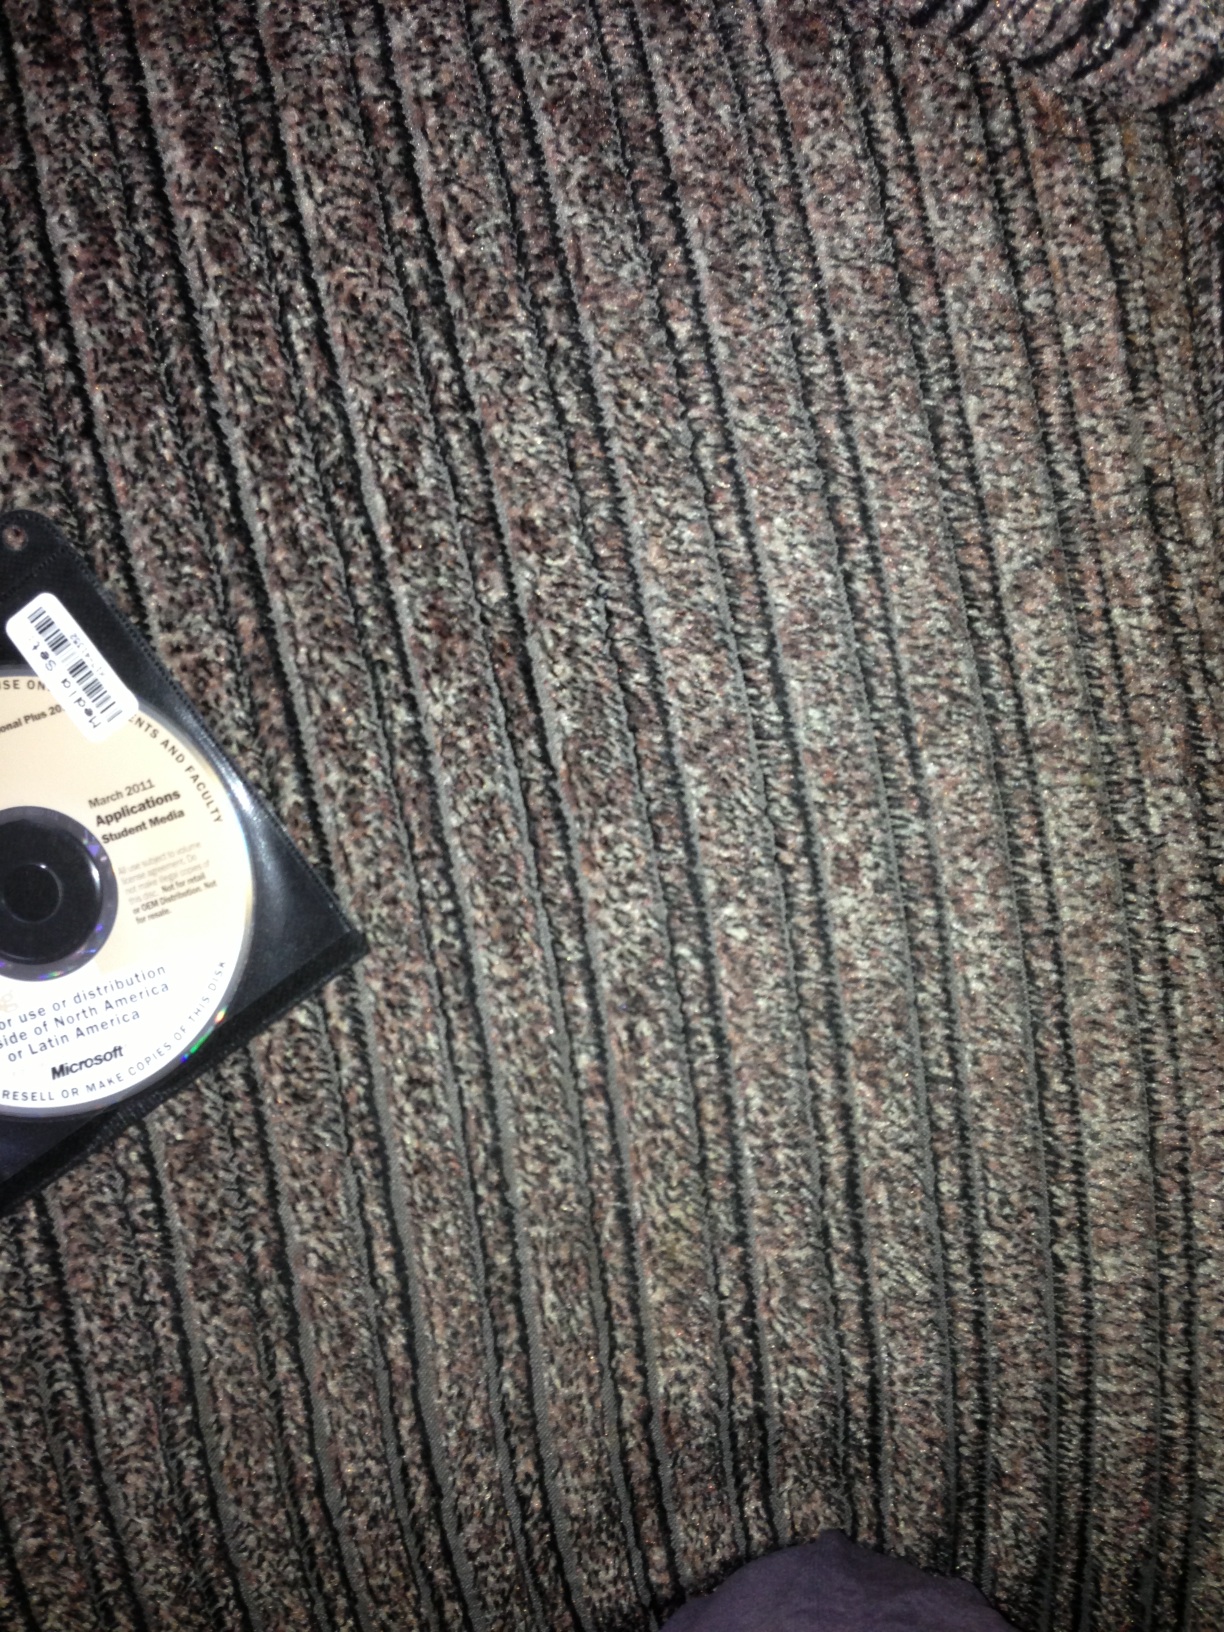Question: Is this the Office 2010 CD?
Answer: unanswerable